Ziyarat

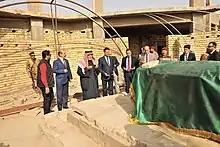
Sunnis praying at the grave of Talhah Bin Ubaydallah in Basra, Iraq

More than any other tomb in the Islamic world, the shrine of Muhammad is considered a source of blessings for the visitor. A "hadith" of Muhammad states that, "He who visits my grave will be entitled to my intercession" and in a different version "I will intercede for those who have visited me or my tomb." Visiting Muhammad's tomb after the pilgrimage is recommended according to the majority of Sunni legal scholars.